Warren National Park

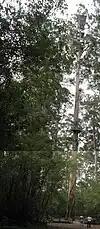
Dave Evans Bicentennial Tree

Warren National Park is a national park in the South West region of Western Australia, south of Perth and south of Pemberton.